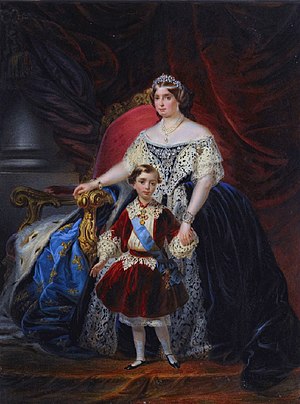
Robert 1. af Parma / Biografi
Robert 1. som hertug af Parma med sin mor Louise Marie Thérèse i 1859.
Hertug Robert 1. af Parma var den sidste hertug af Parma fra 1854 til 1859, hvor hertugdømmet i december 1859 gik sammen med Kongeriget Sardinien, som i 1861 blev en del af samlingen til Kongeriget Italien. Da han kun var 5½ år da faren døde, regerede hans mor som stedfortræder for ham.